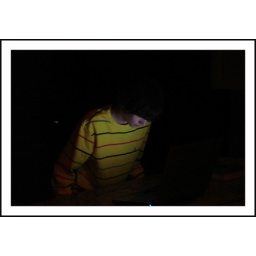
Homework by the light of the computer screen